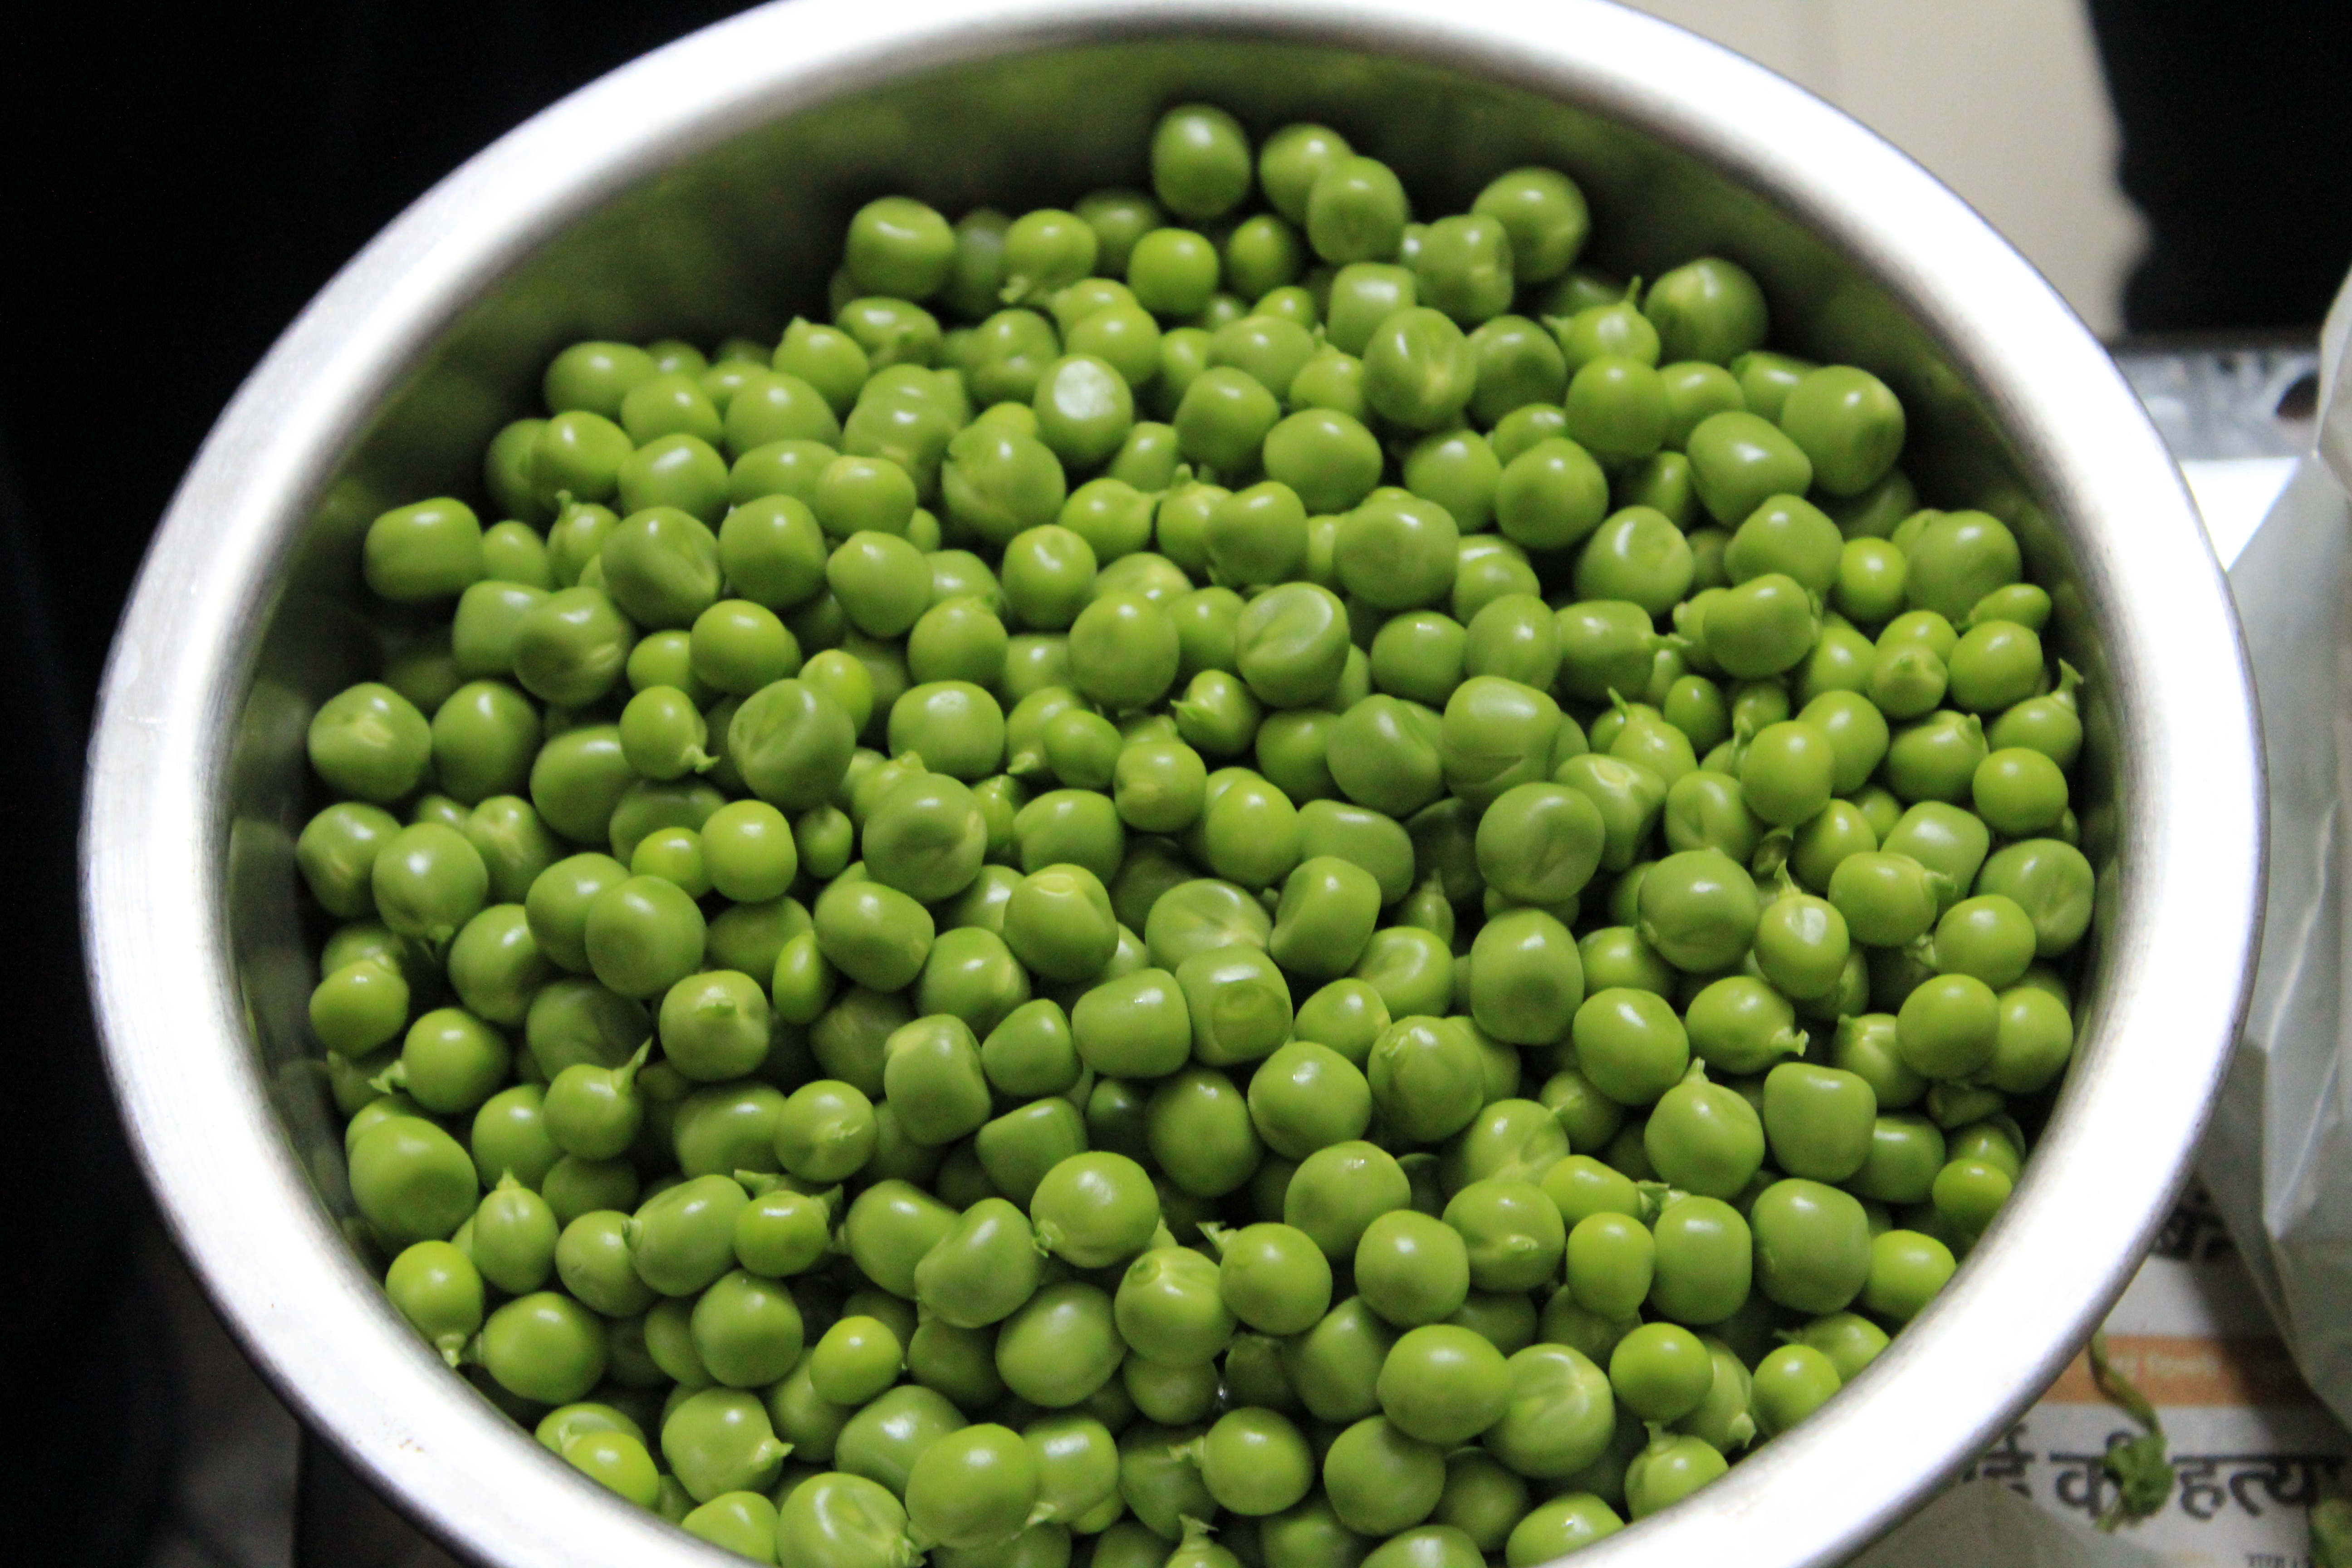
plant, fruit, dish, food, produce, vegetable, crop, agriculture, pea, flowering plant, land plant